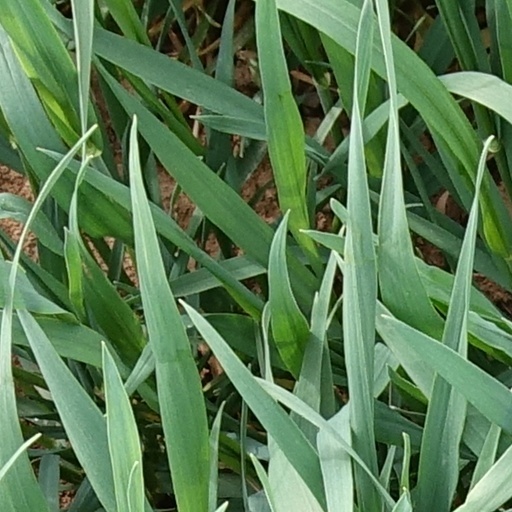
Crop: wheat